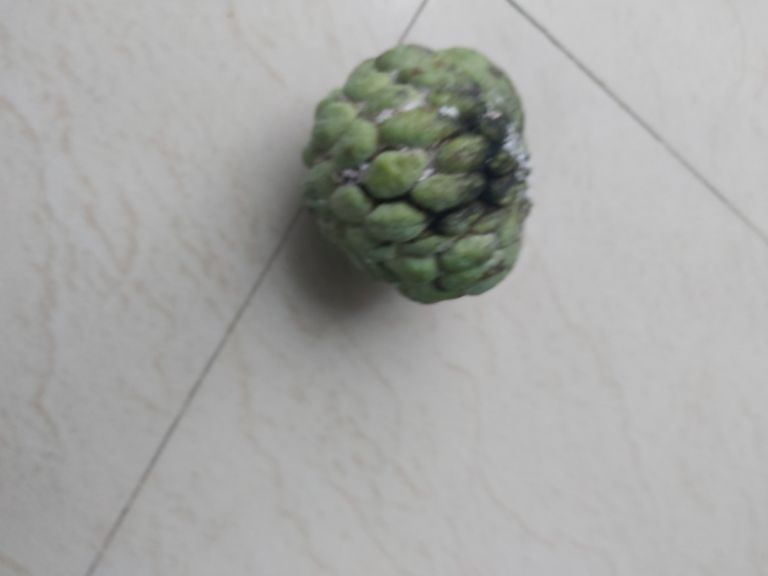
Disease label: Athracnose